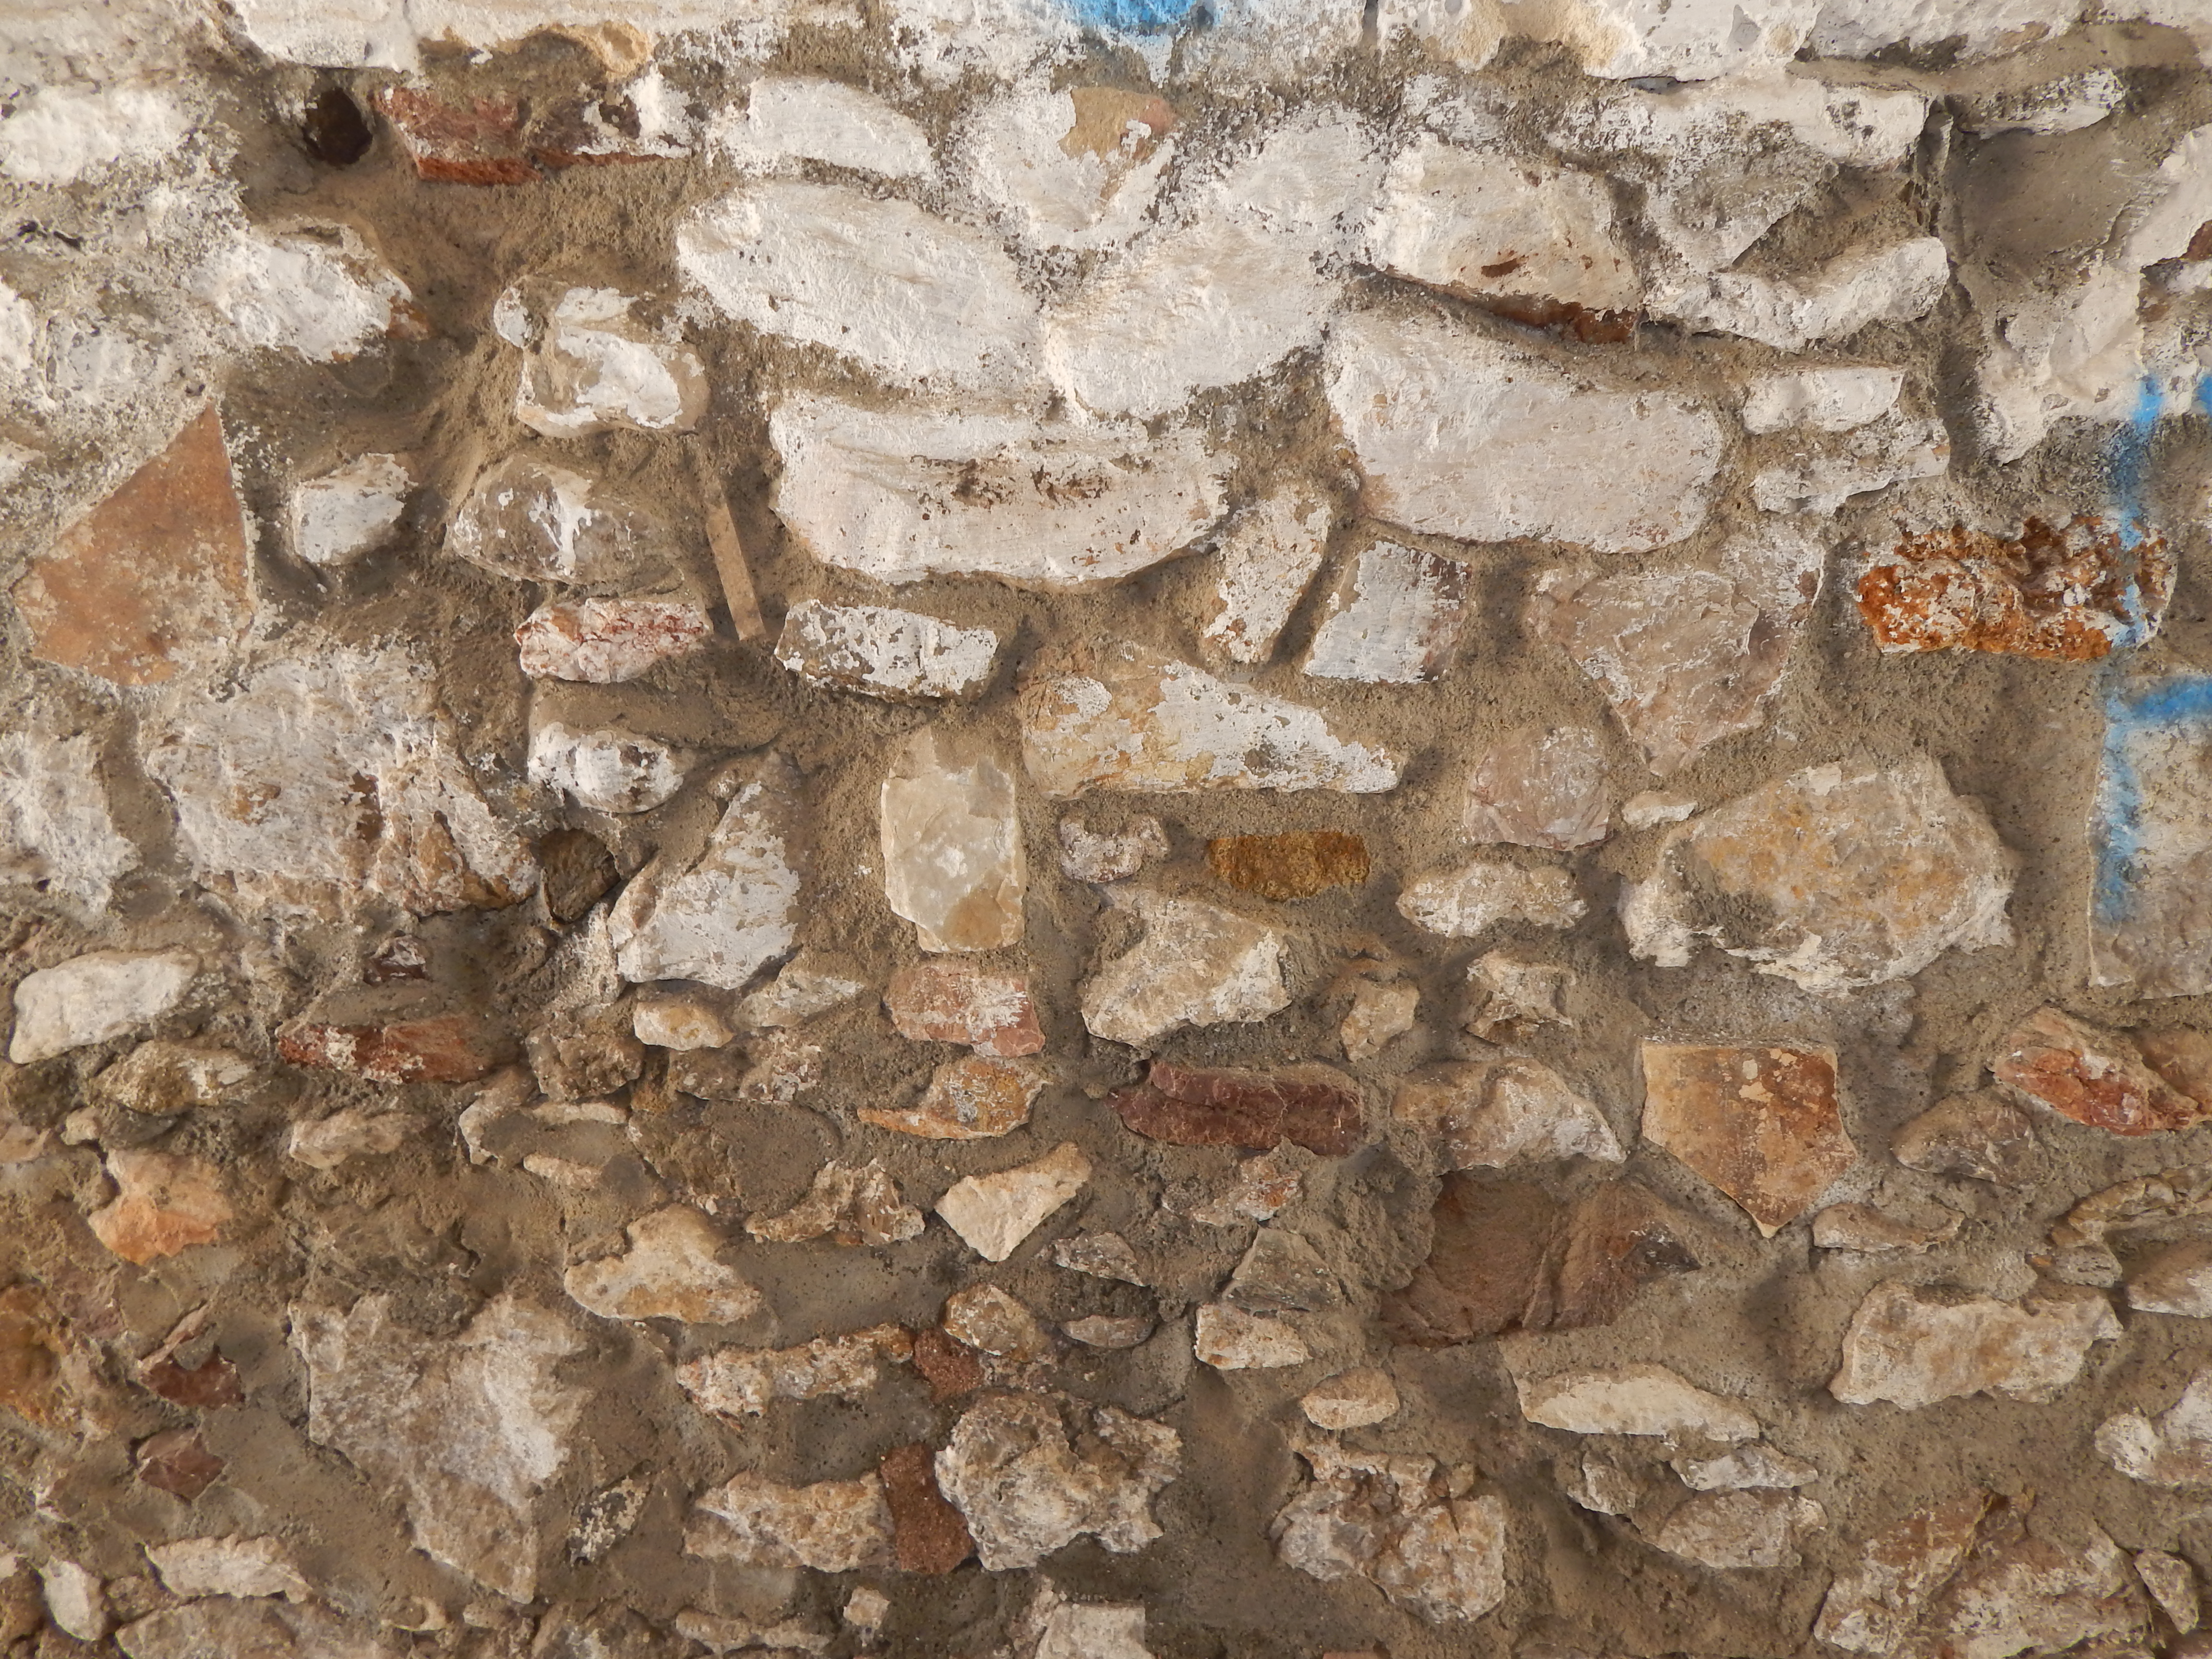
stone, texture, masonry, wall, natural, rock, stones, background, seamless, stacked, pattern, fence, design, old, wallpaper, construction, surface, rough, solid, grunge, concrete, backdrop, architecture, house, garden, stone wall, geology, soil, bedrock, rubble